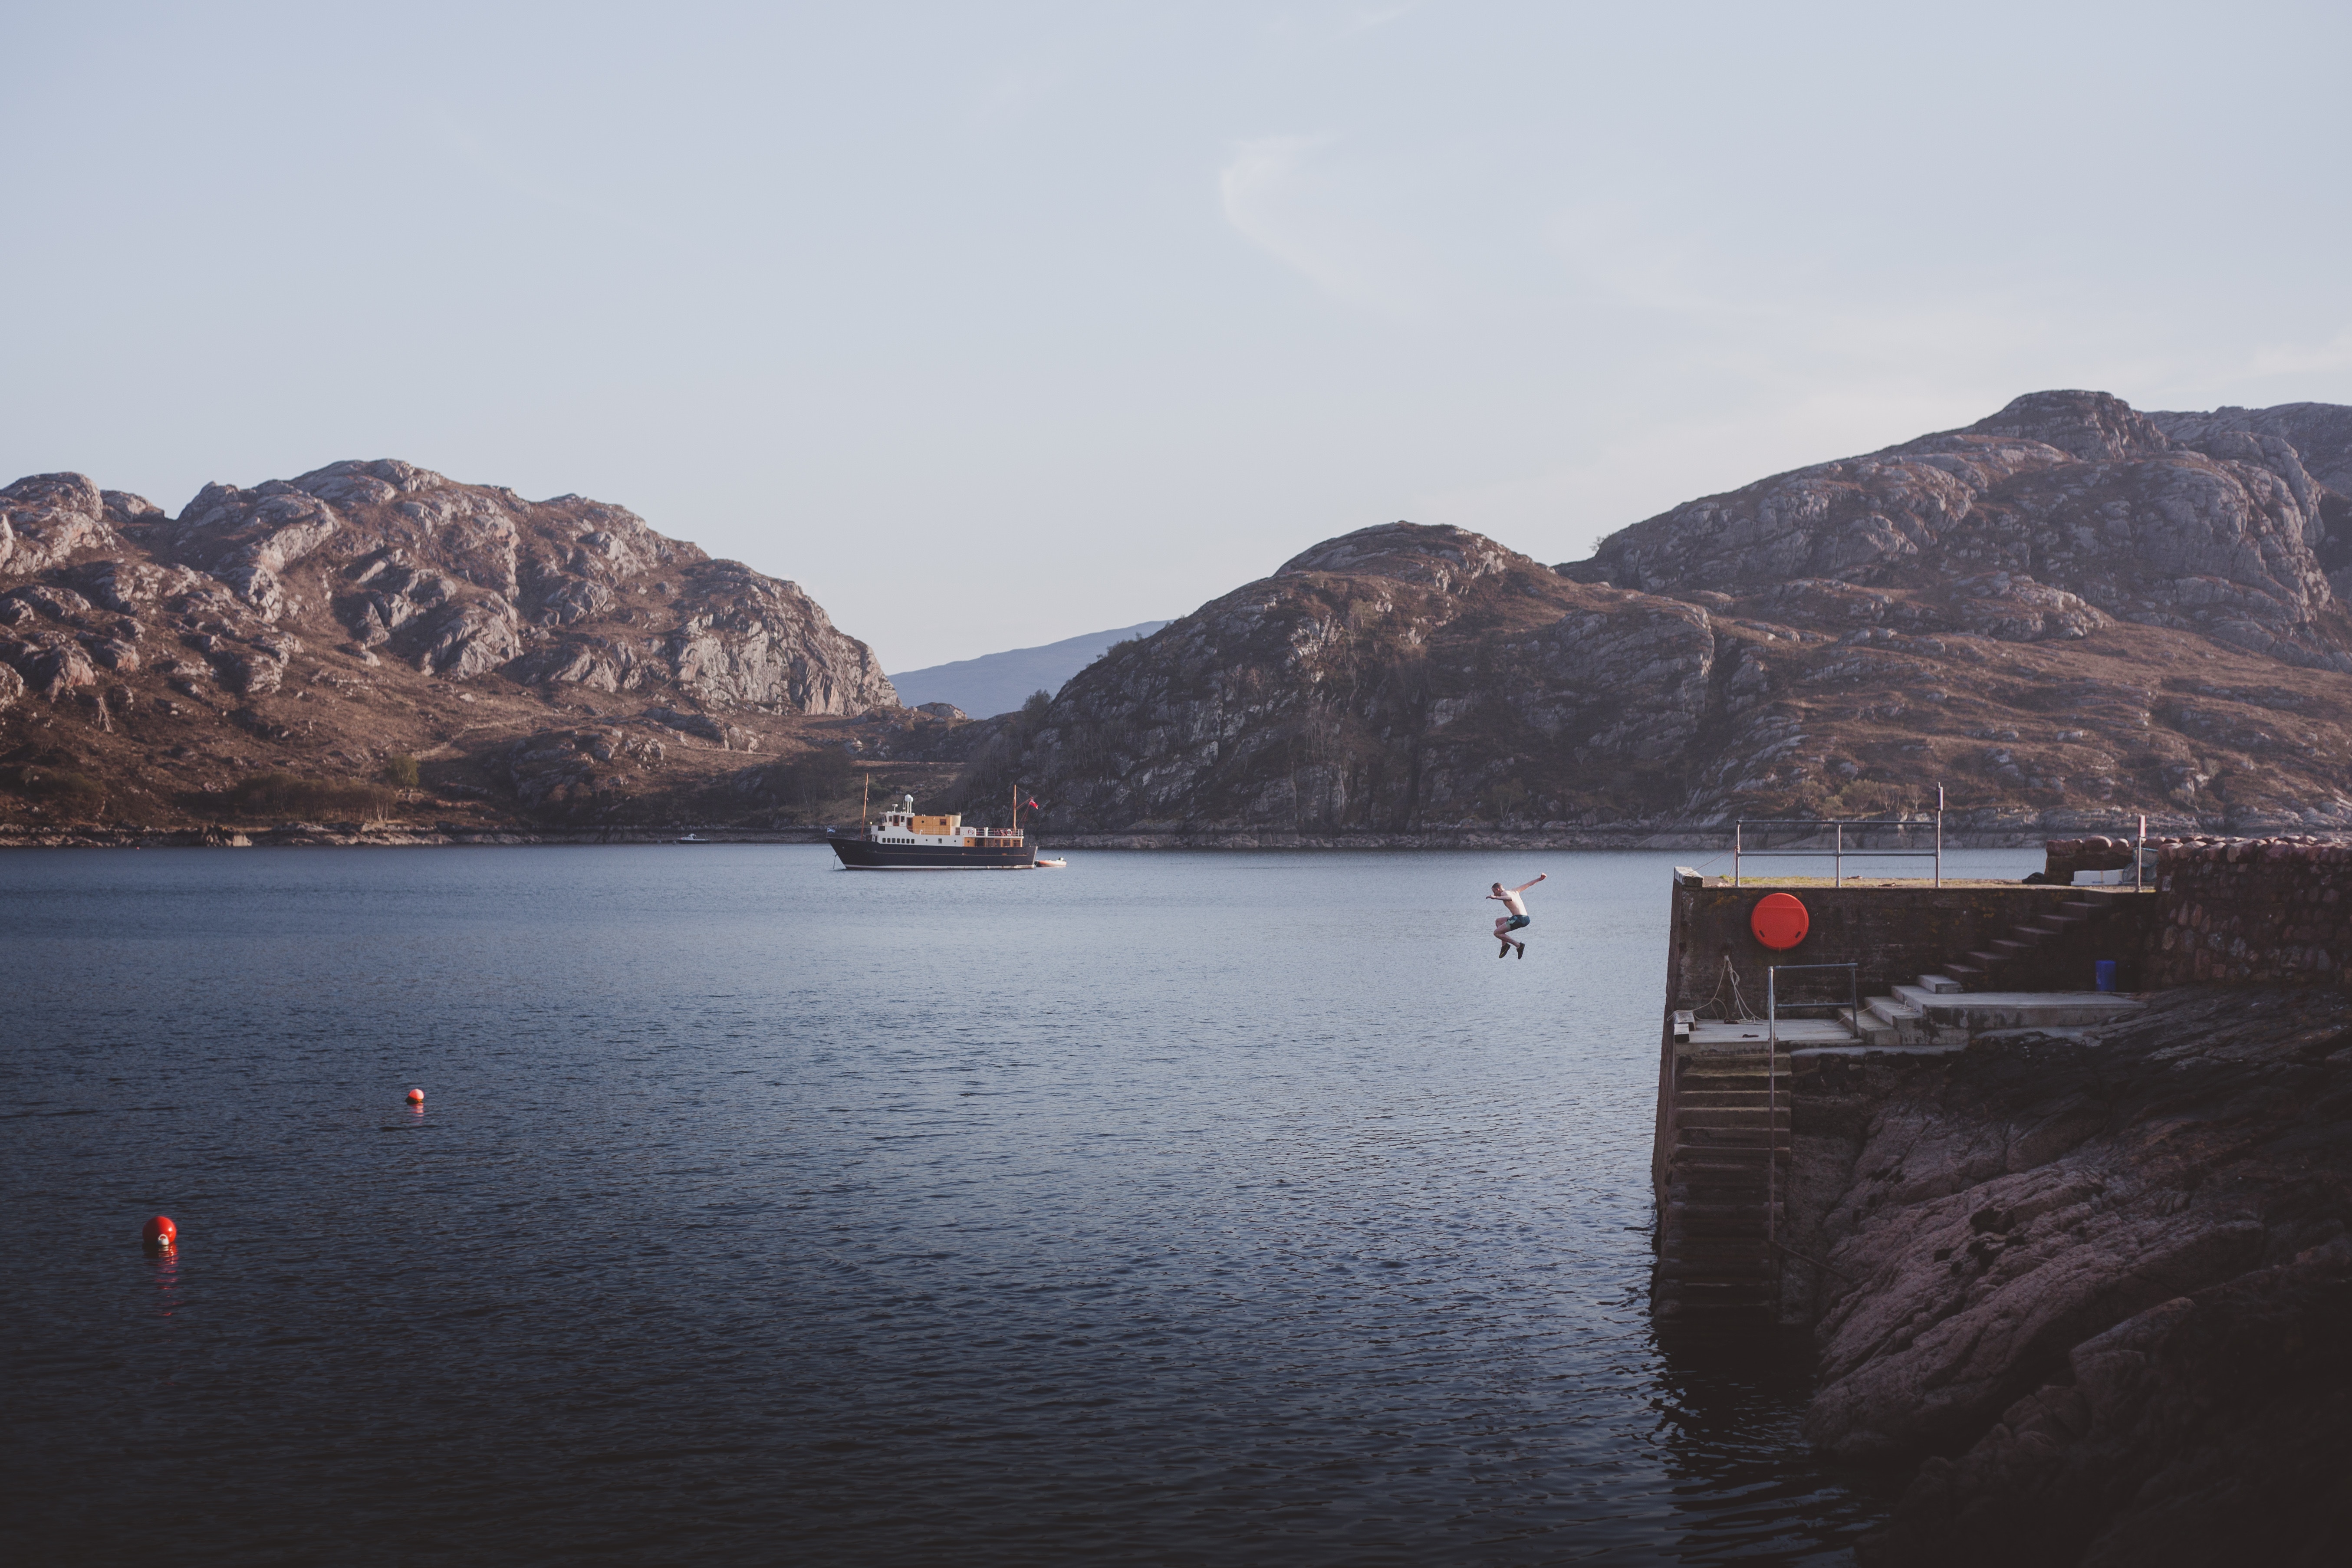
landscape, sea, coast, water, ocean, mountain, sky, hill, lake, river, mountain range, reflection, calm, bay, fjord, reservoir, highland, terrain, loch, cape, lake district, coastal and oceanic landforms